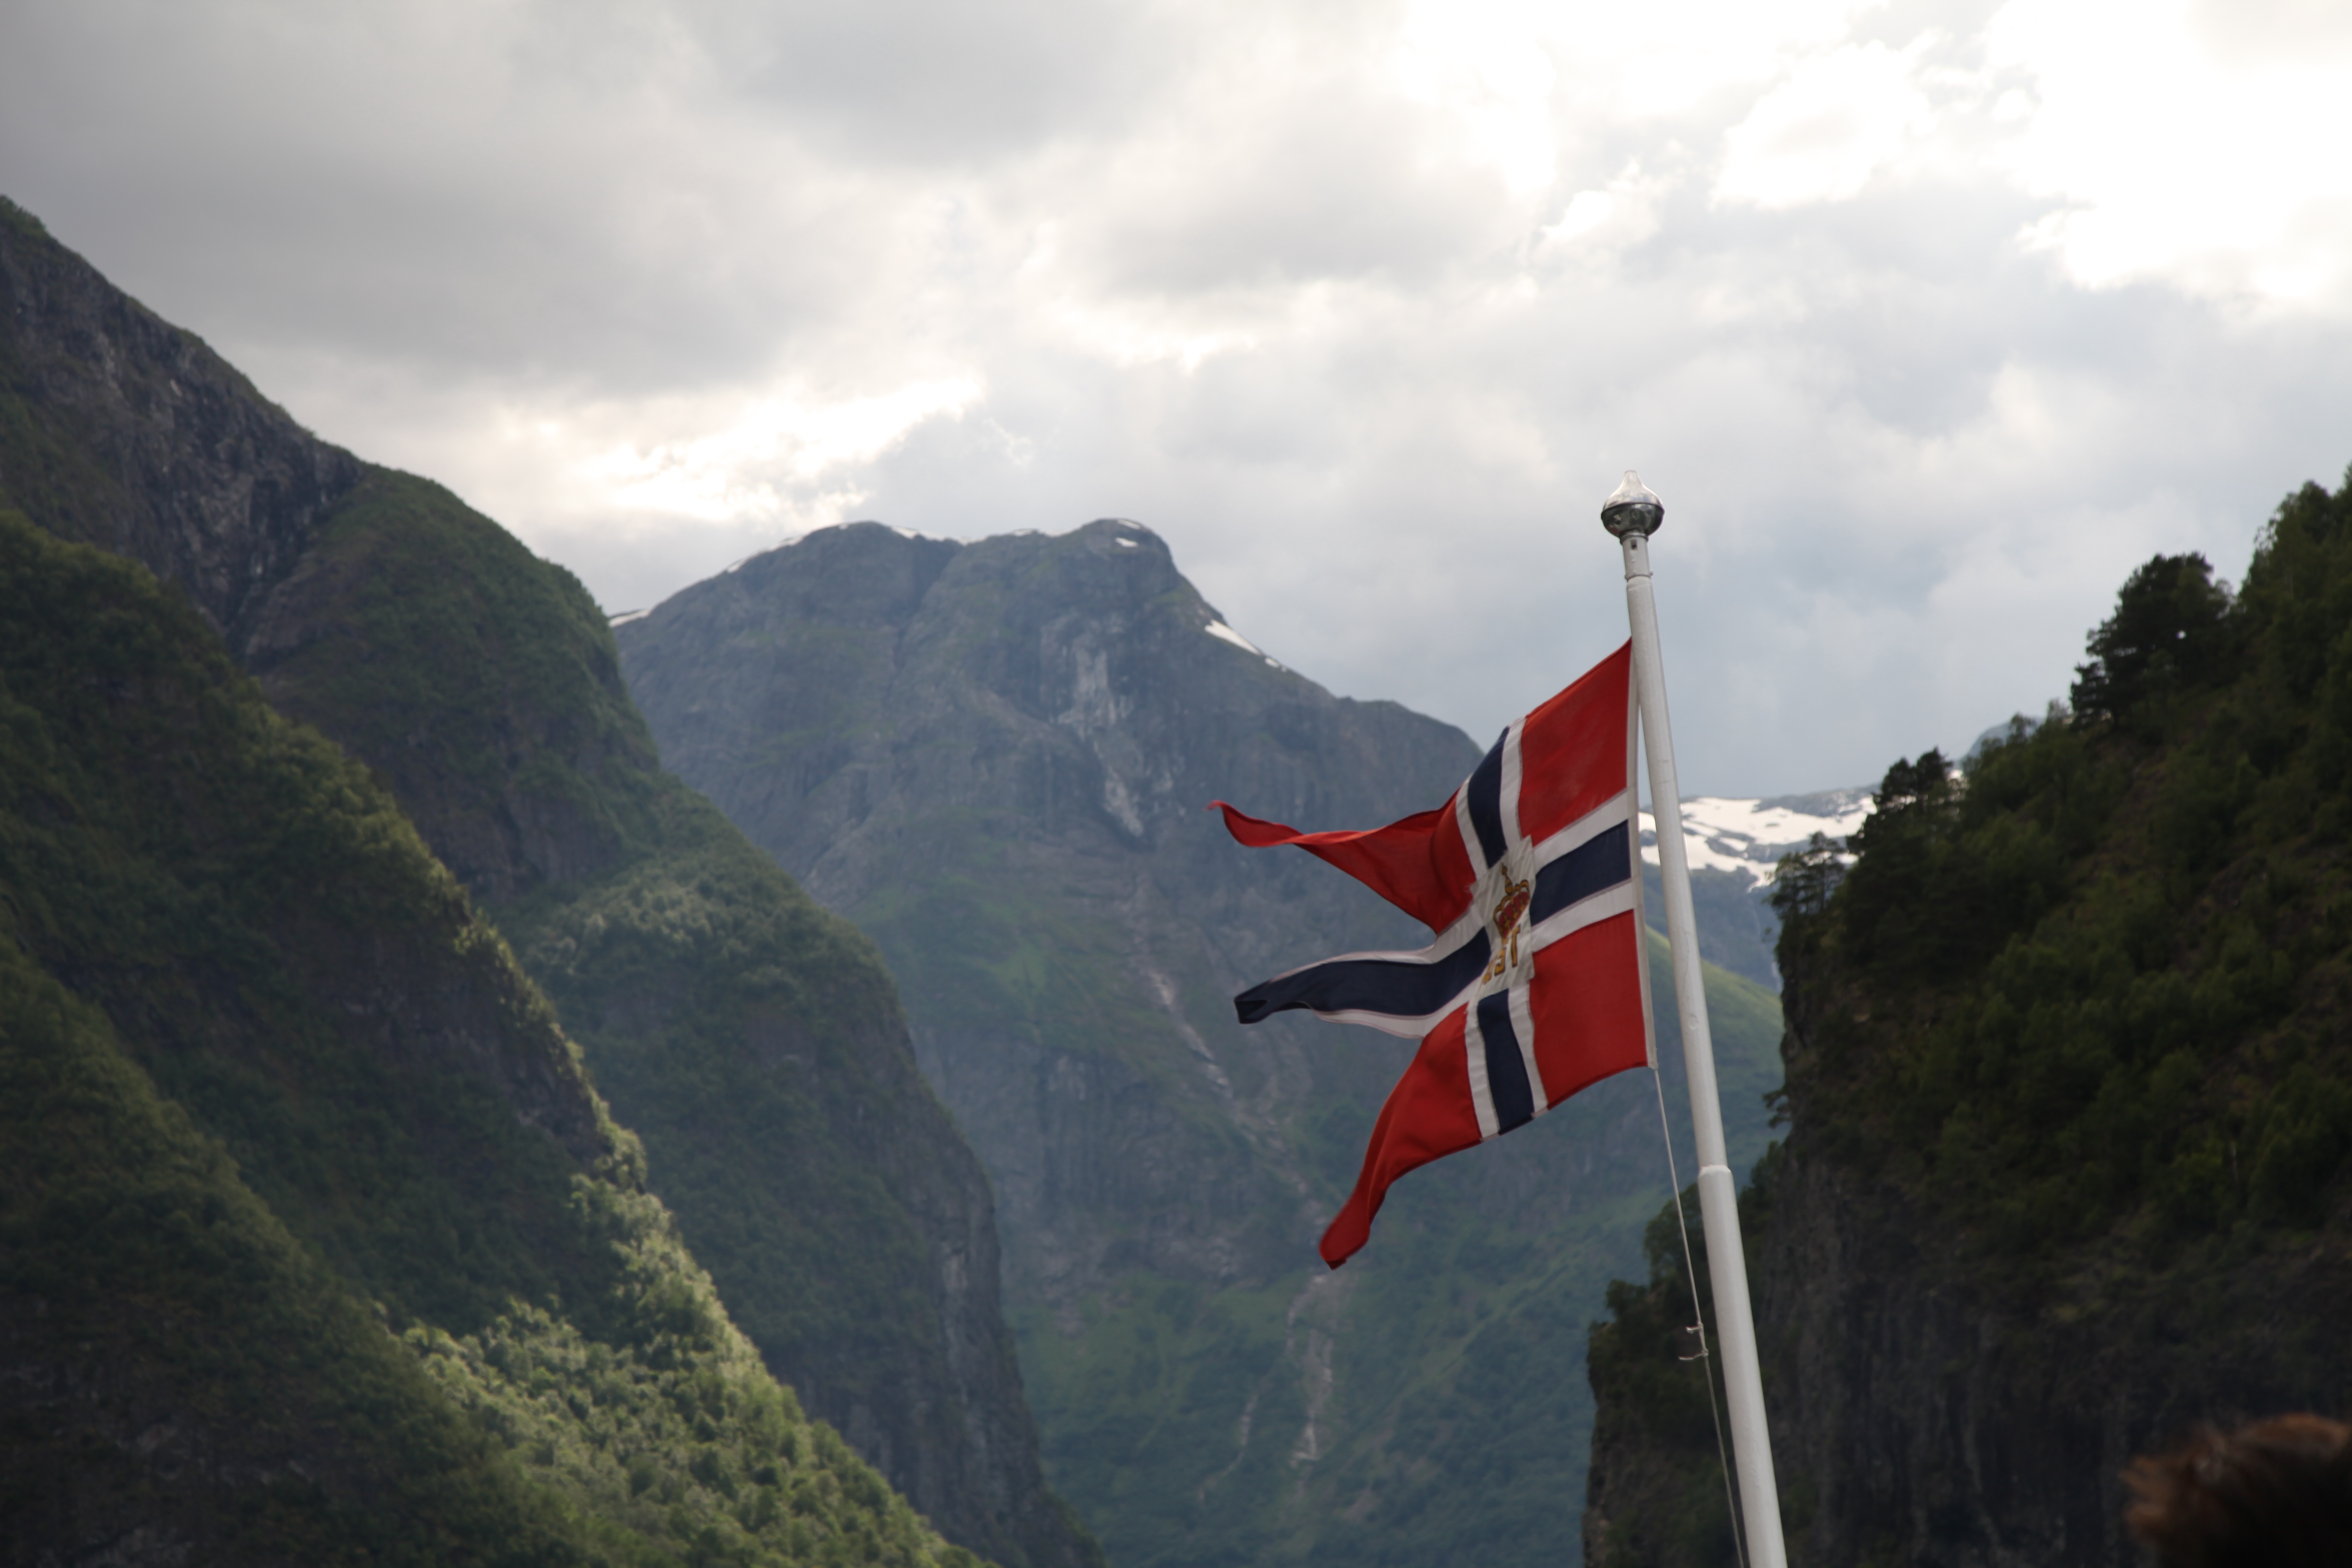
mountain, adventure, mountain range, fjord, extreme sport, woods, alps, norway, the national flag, atmosphere of earth, mountainous landforms, geological phenomenon